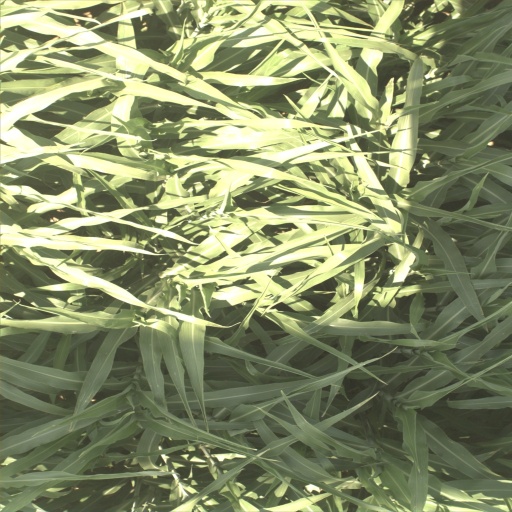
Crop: sorghum